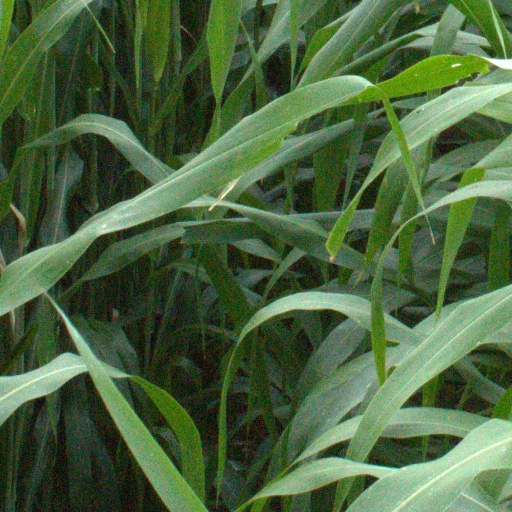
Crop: sorghum